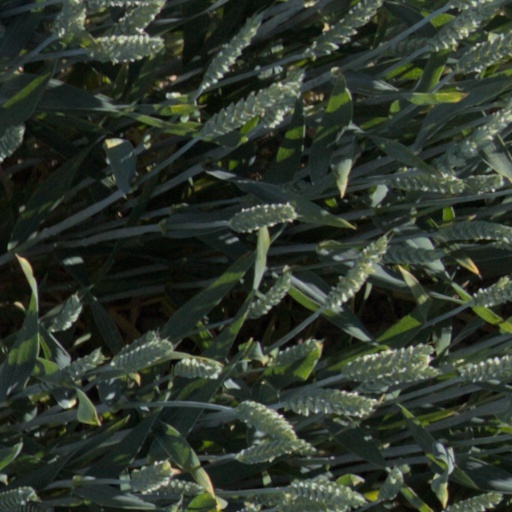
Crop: wheat